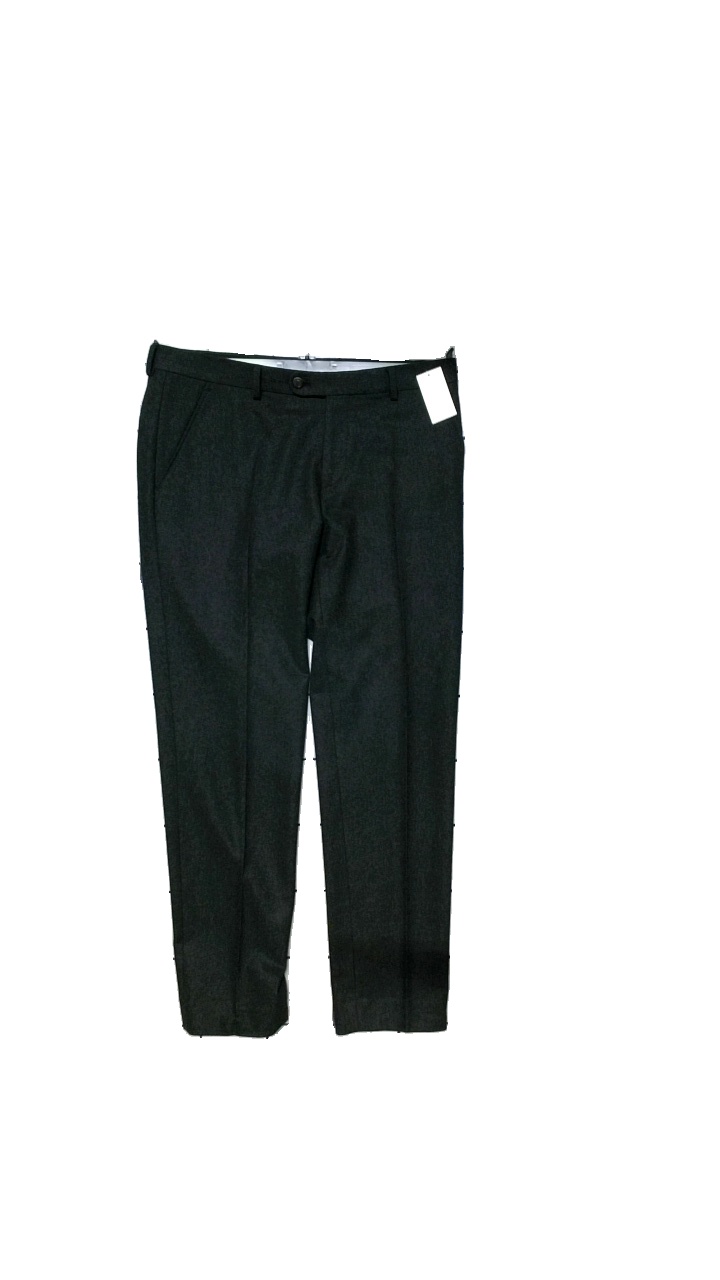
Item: Trousers (Men)
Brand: Ströms (byxa)
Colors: Grey
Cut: Regular
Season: All
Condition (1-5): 4
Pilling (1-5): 4
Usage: Reuse
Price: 100-150